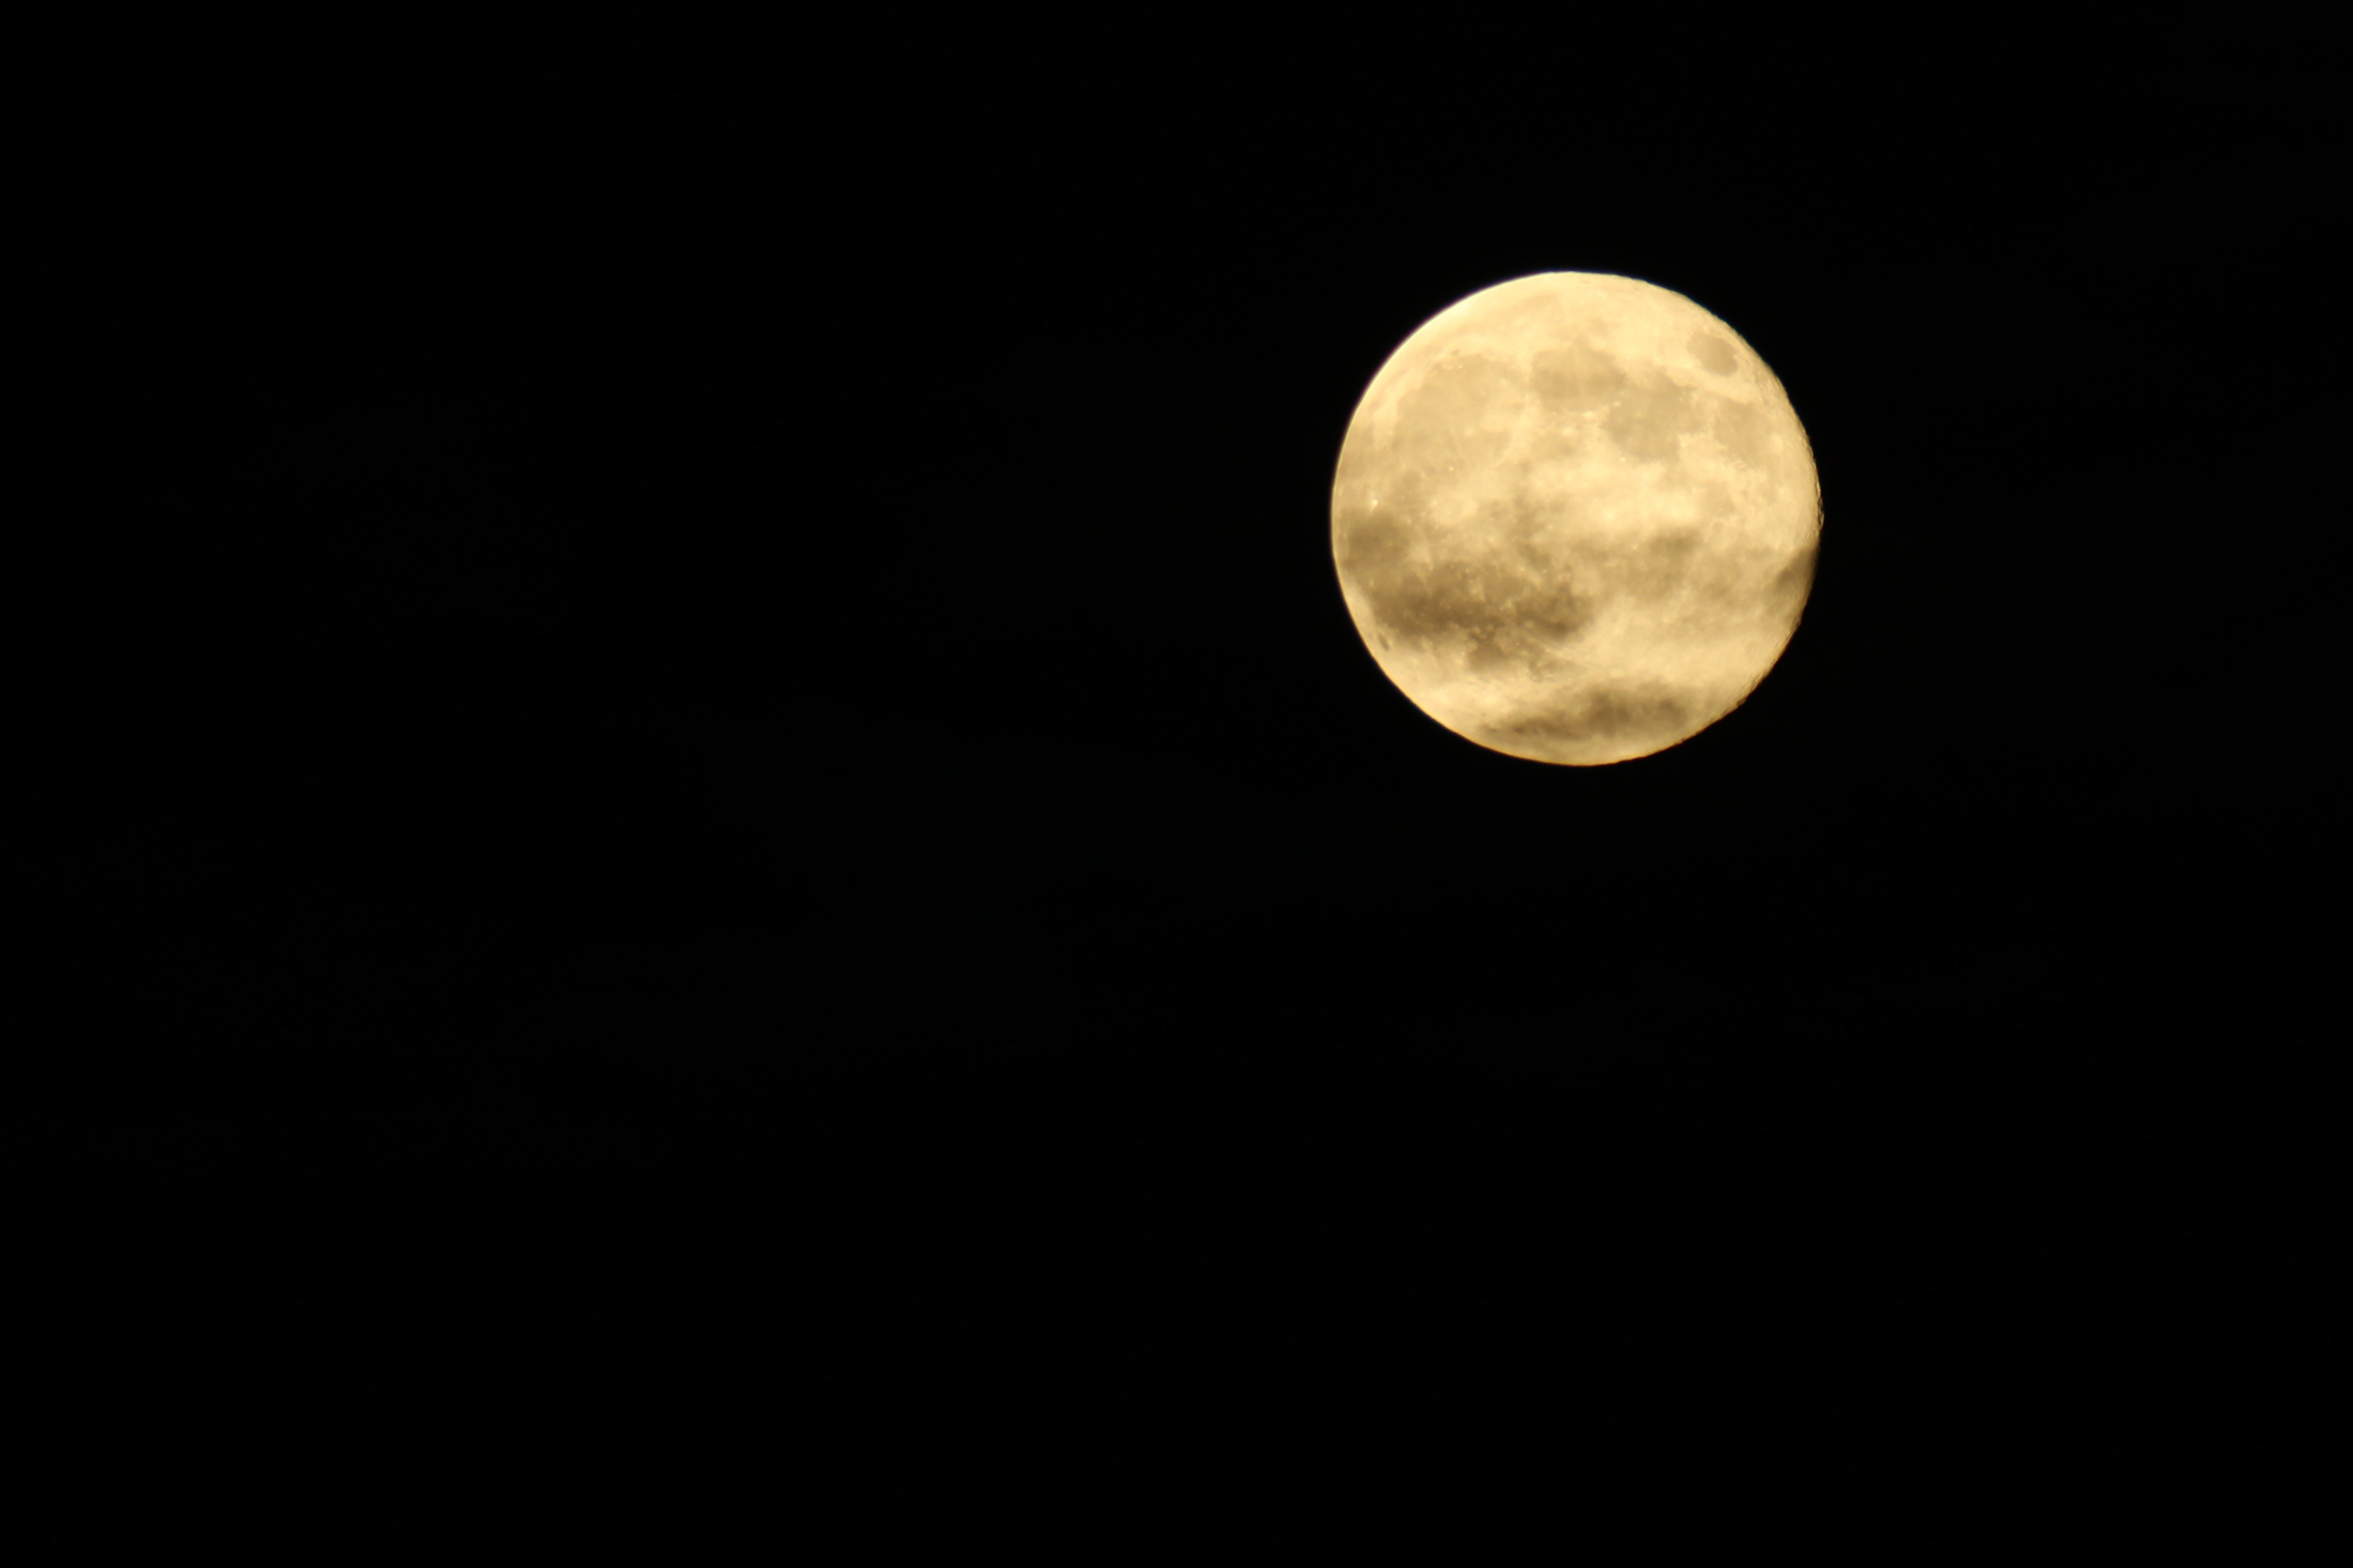
sky, night, atmosphere, dark, halloween, moon, full moon, circle, astronomical object, celestial event